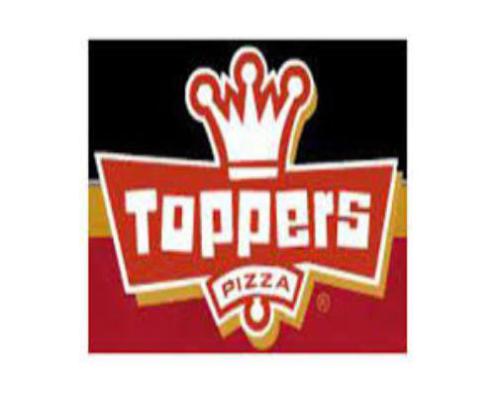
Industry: Food